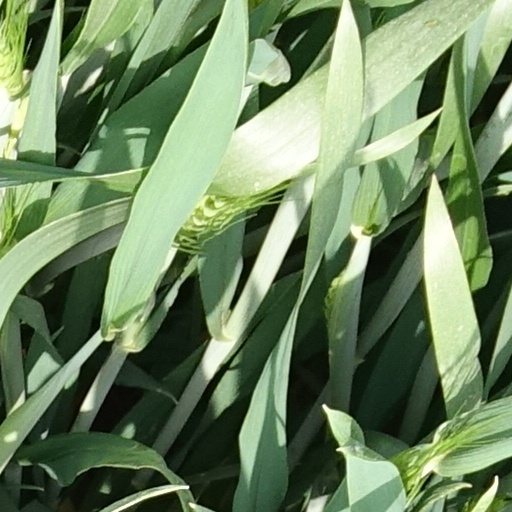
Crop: wheat